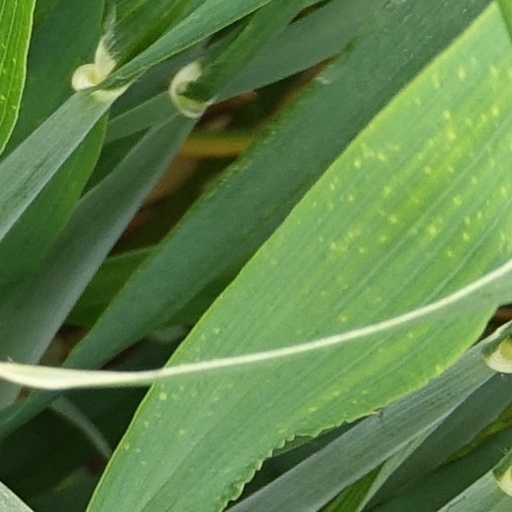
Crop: wheat